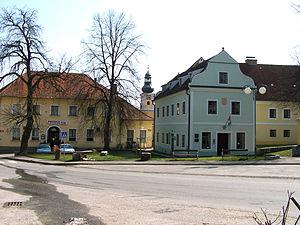
Římov est une commune du district de České Budějovice, dans la région de Bohême-du-Sud, en République tchèque. Sa population s'élevait à 927 habitants en 2020.